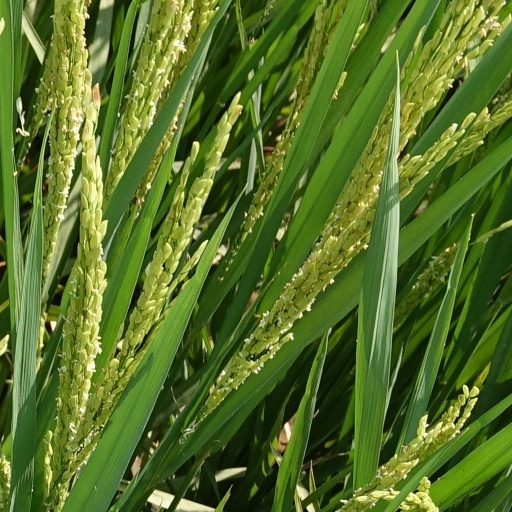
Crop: rice